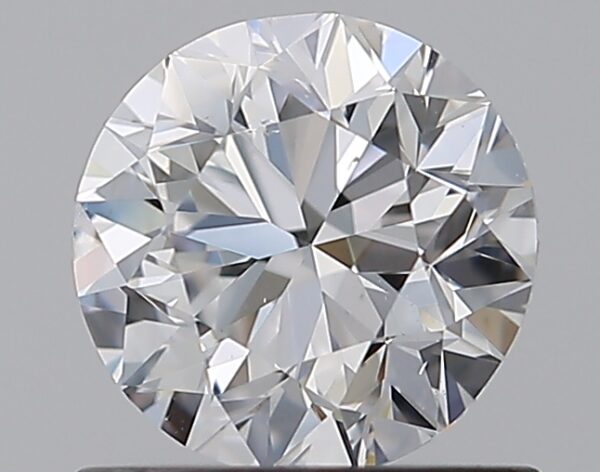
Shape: round
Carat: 0.8
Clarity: VS2
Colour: E
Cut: VG
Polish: EX
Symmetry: VG
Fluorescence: N
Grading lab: GIA
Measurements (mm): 5.8 x 5.83 x 3.73